Cheraman Juma Mosque

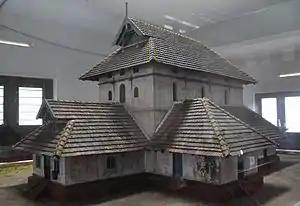
A scaled model of the mosque, in 2009

Several early Muslim or Arab travellers visited Kerala in medieval times. Among them were Sulaiman, in 851 CE; Persian traveller Nakhuda Buzurg, in 951 CE; Ibn E Batuta, in 1342 CE; and Abd-Al-Razzaq, in 1442; as well as many others. The Cheraman Juma Mosque was not mentioned in their respective writings.